Michel Bourez

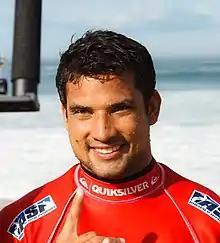
Michel Bourez in 2013 at Quiksilver Pro France

Bourez was born on the island of Rurutu in the Tuamotus Islands in French Polynesia and started surfing at age 13. European champion in 2006, Michel entered the ASP World Tour in 2009.